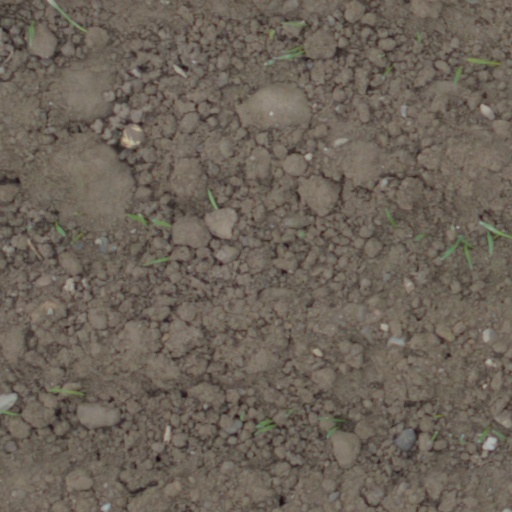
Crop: wheat